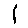
Label: 1